Ernst Stankovski

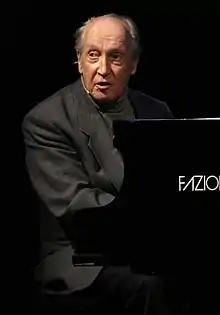
Stankovski in 2011

He appeared in more than one hundred films since 1949. Stankovski died in Klosterneuburg on 26 January 2022, at the age of 93.